Astrophysical X-ray source

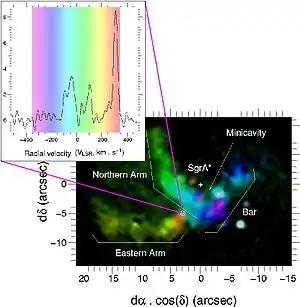
Sagittarius A (or Sgr A) is a complex at the center of the Milky Way. It consists of three overlapping components, the SNR Sagittarius A East, the spiral structure Sagittarius A West, and a very bright compact radio source at the center of the spiral, Sagittarius A*.

In the adjacent images are the constellation Orion. On the right side of the images is the visual image of the constellation. On the left is Orion as seen in X-rays only. Betelgeuse is easily seen above the three stars of Orion's belt on the right. The brightest object in the visual image is the full moon, which is also in the X-ray image. The X-ray colors represent the temperature of the X-ray emission from each star: hot stars are blue-white and cooler stars are yellow-red.